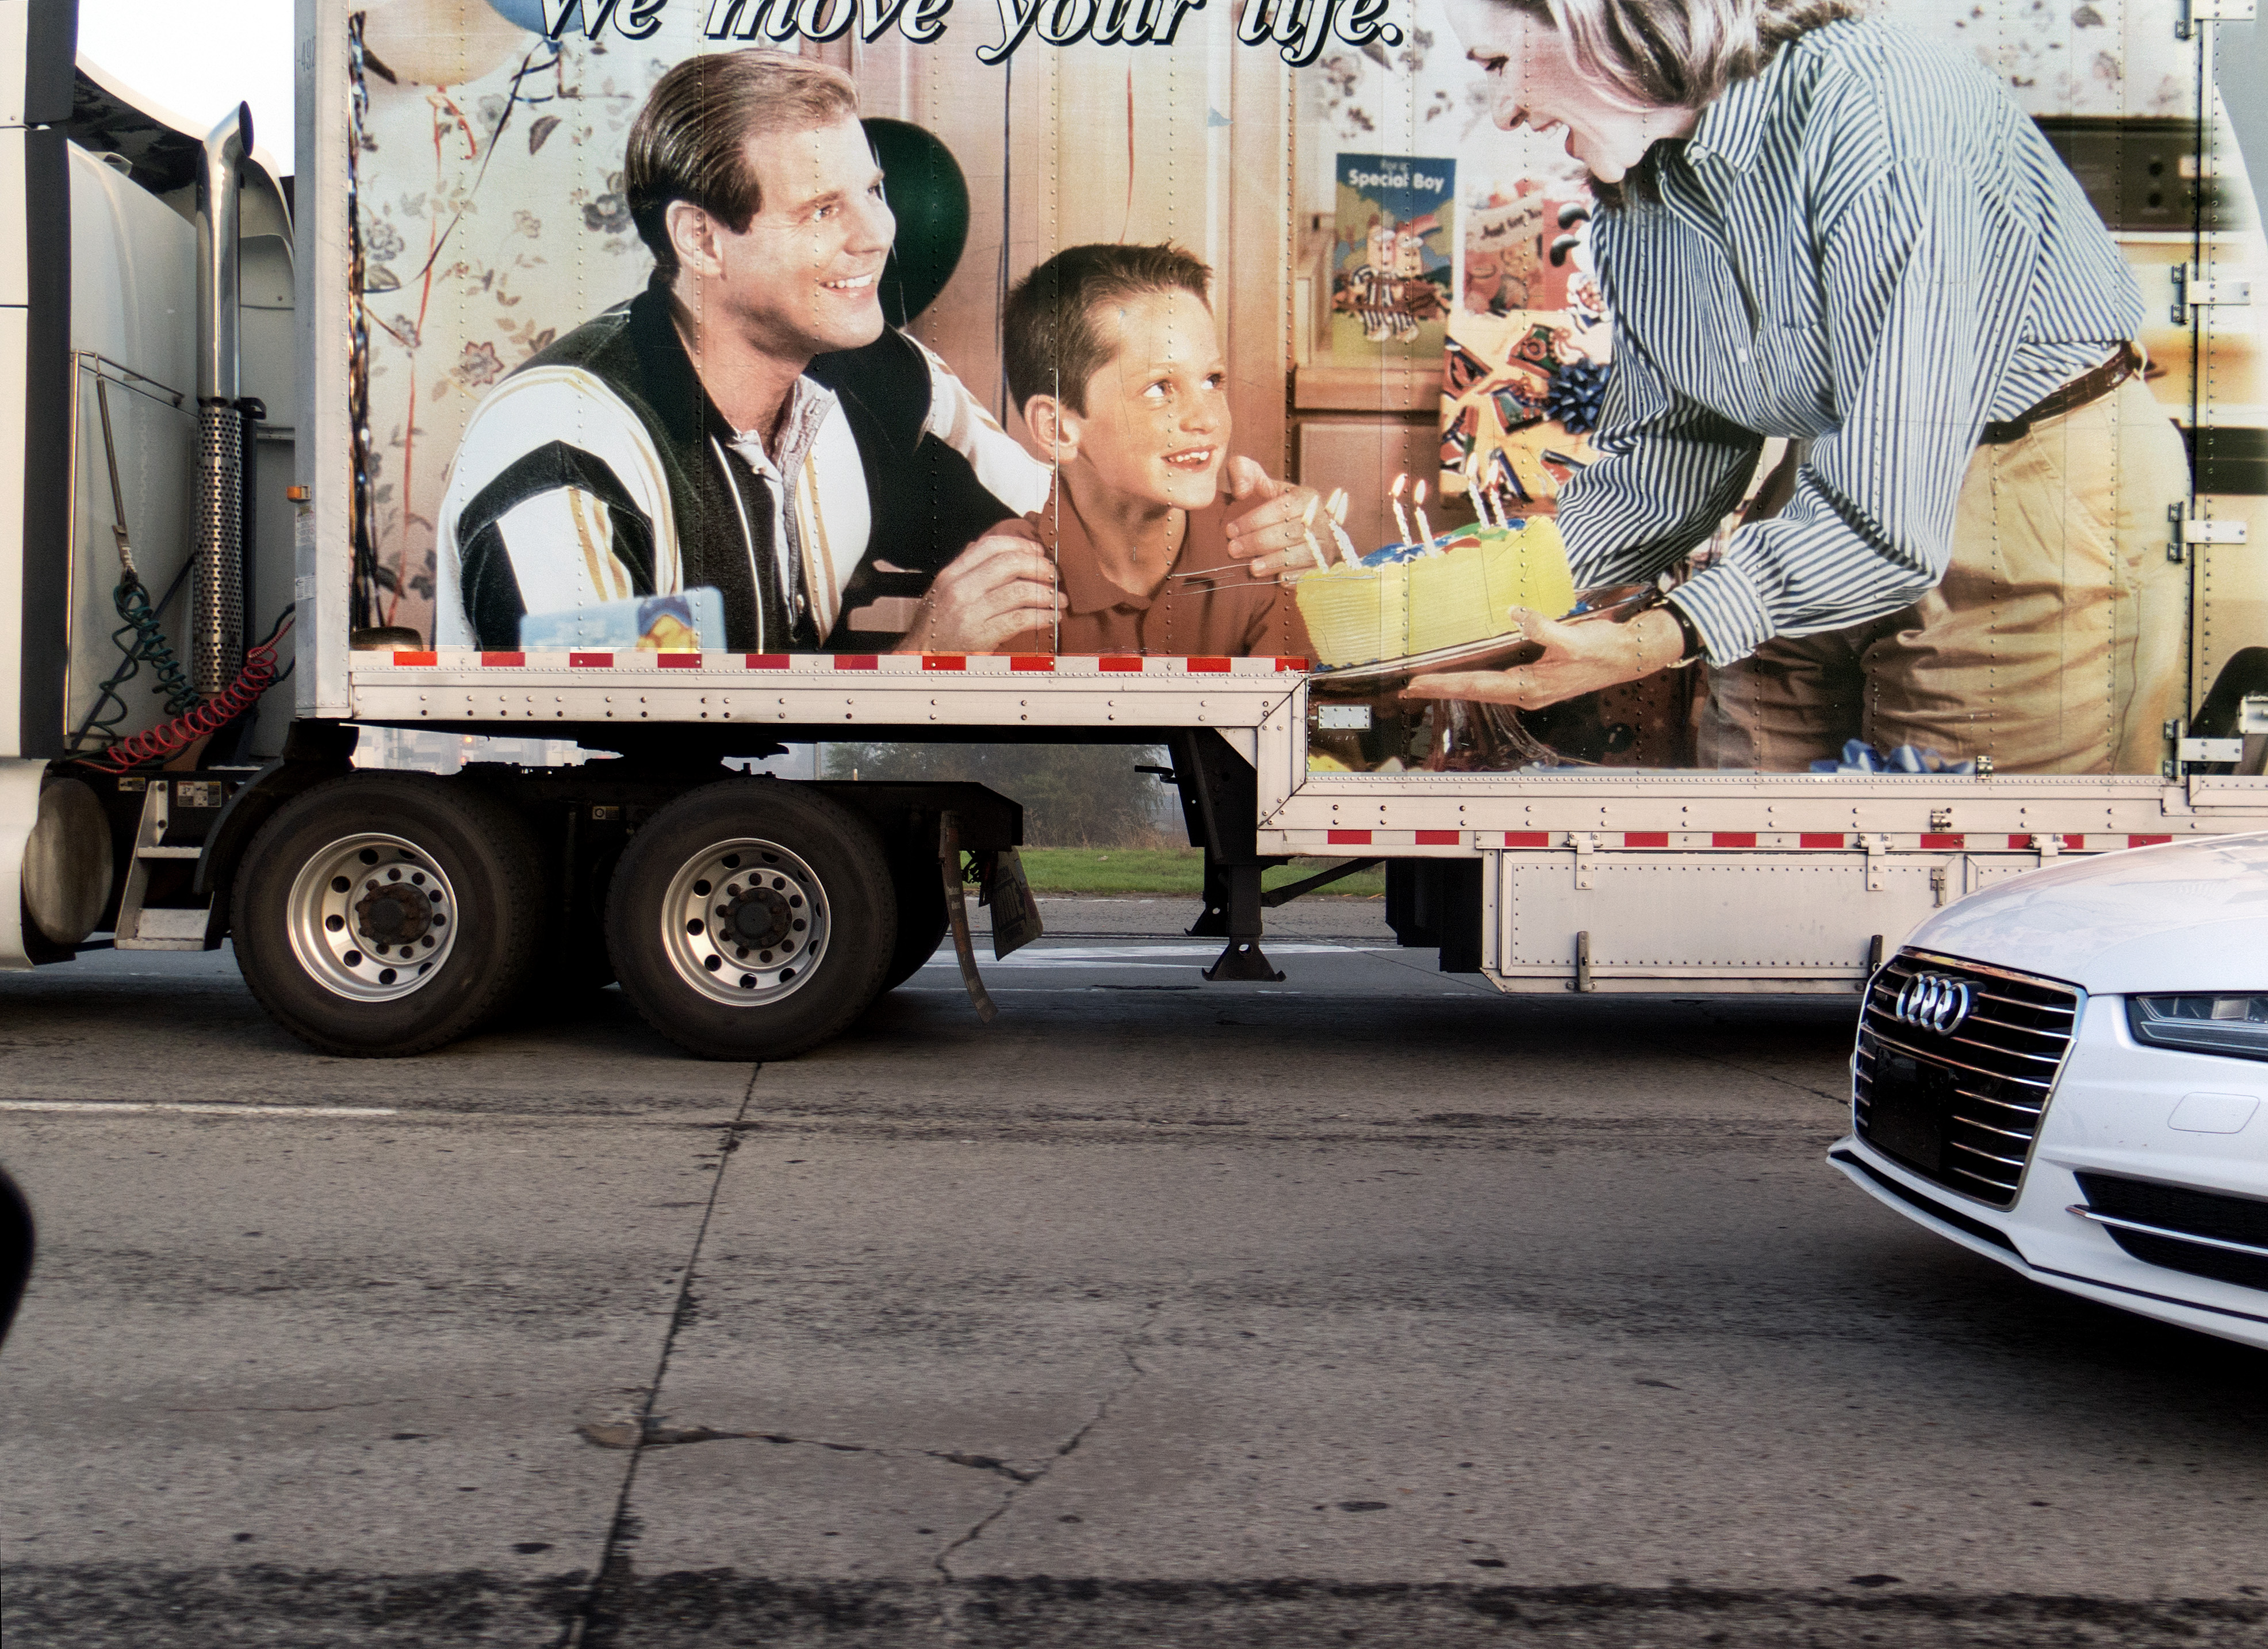
car, transport, sign, truck, vehicle, americana, alternatereality